Saint Stephen's Day

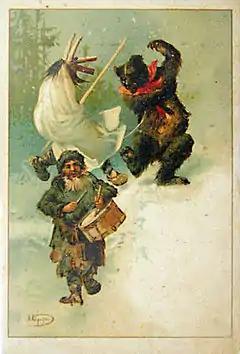

Saint Stephen's Day, also called the Feast of Saint Stephen, is a Christian saint's day to commemorate Saint Stephen, the first Christian martyr or protomartyr, celebrated on 26 December in Western Christianity and 27 December in Eastern Christianity. The Eastern Orthodox churches that adhere to the Julian calendar mark Saint Stephen's Day on 27 December according to that calendar, which places it on 9 January of the Gregorian calendar used in civil contexts. In Western Christian denominations, Saint Stephen's Day marks the second day of Christmastide.